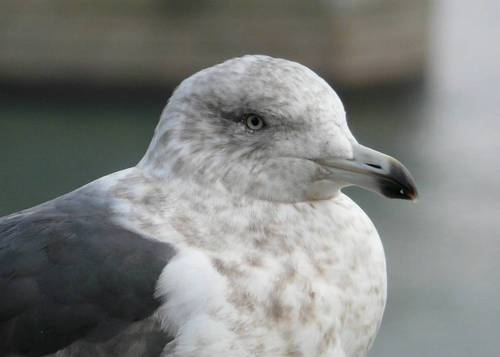
this bird has black wings with a mottled grey on white head and breast - additionally, this bird has a black tip on its bill.
this bird is gray speckled with a long hooked bill.
the bird has a curved bill that is black and white and a white eyering.
this bird, which is light grey on its nape, head, and breast has darker coverts and a hooked bill.
the medium sized bird has grey and white patterns and a black and white beak that curves down.
black and white bird with a gray and black beak.
this bird has a small head in relation to its body, and its eyes are white with a black pupil, and its white beak has a dark tip.
this bird is white with grey and has a long, pointy beak.
this bird has a white and black bill and white breasta white and gray bird with a black and gray beak.
Species: Slaty Backed Gull